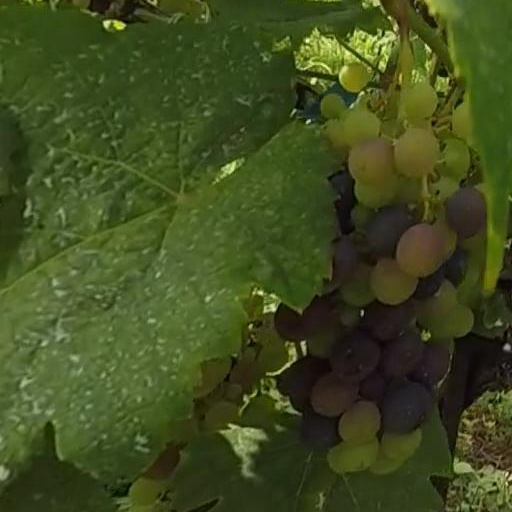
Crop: grape